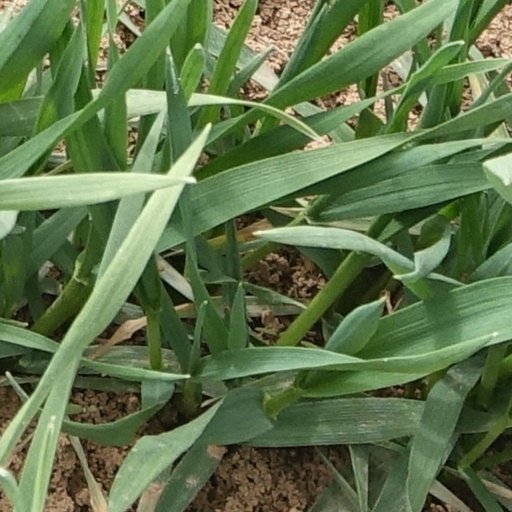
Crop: wheat